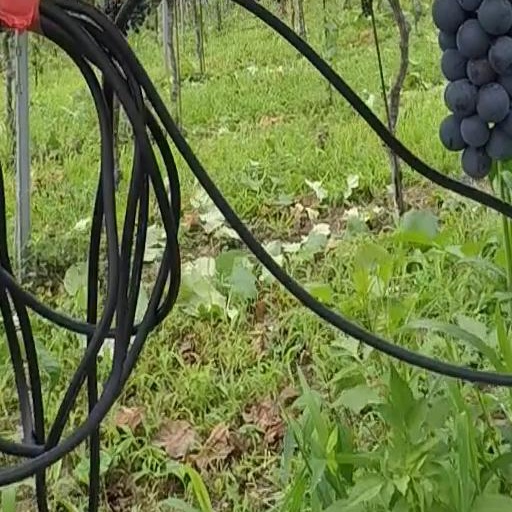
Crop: grape